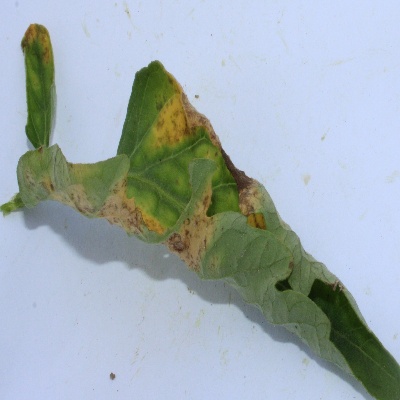
Crop: Tomato
Condition: leaf curl